Coronado Islands

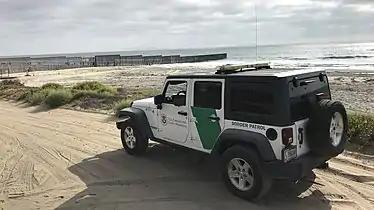
At the US-Mexico border. The visible islands are Islas Coronados

Subsequent archaeological expeditions have corroborated reports of ceramic artifacts on the islands, with ceramic fragments found also on South Island. These ceramic fragments appear to have been fired in an open oven, and were likely used as cooking pots. Analysis of the artifacts suggests their production techniques are consistent with those of Yuman ceramic manufacture. Radiocarbon dating of abalone shells within the vicinity of the ceramic artifacts suggest that site was occupied intermittently from at least 1390 to 820 calibrated years BP.